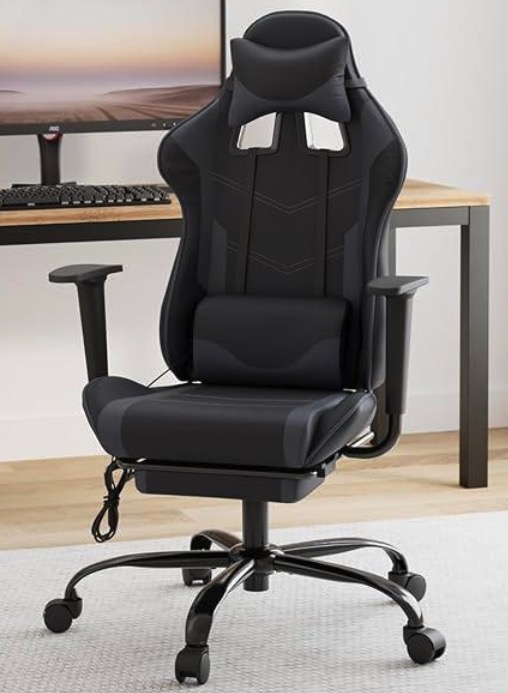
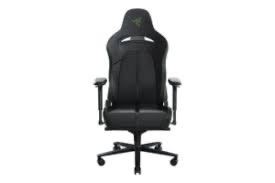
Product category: items_chair
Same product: no